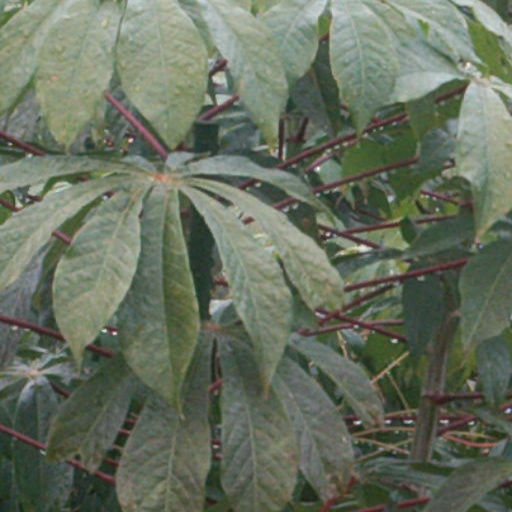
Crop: cassava